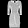
Label: Dress